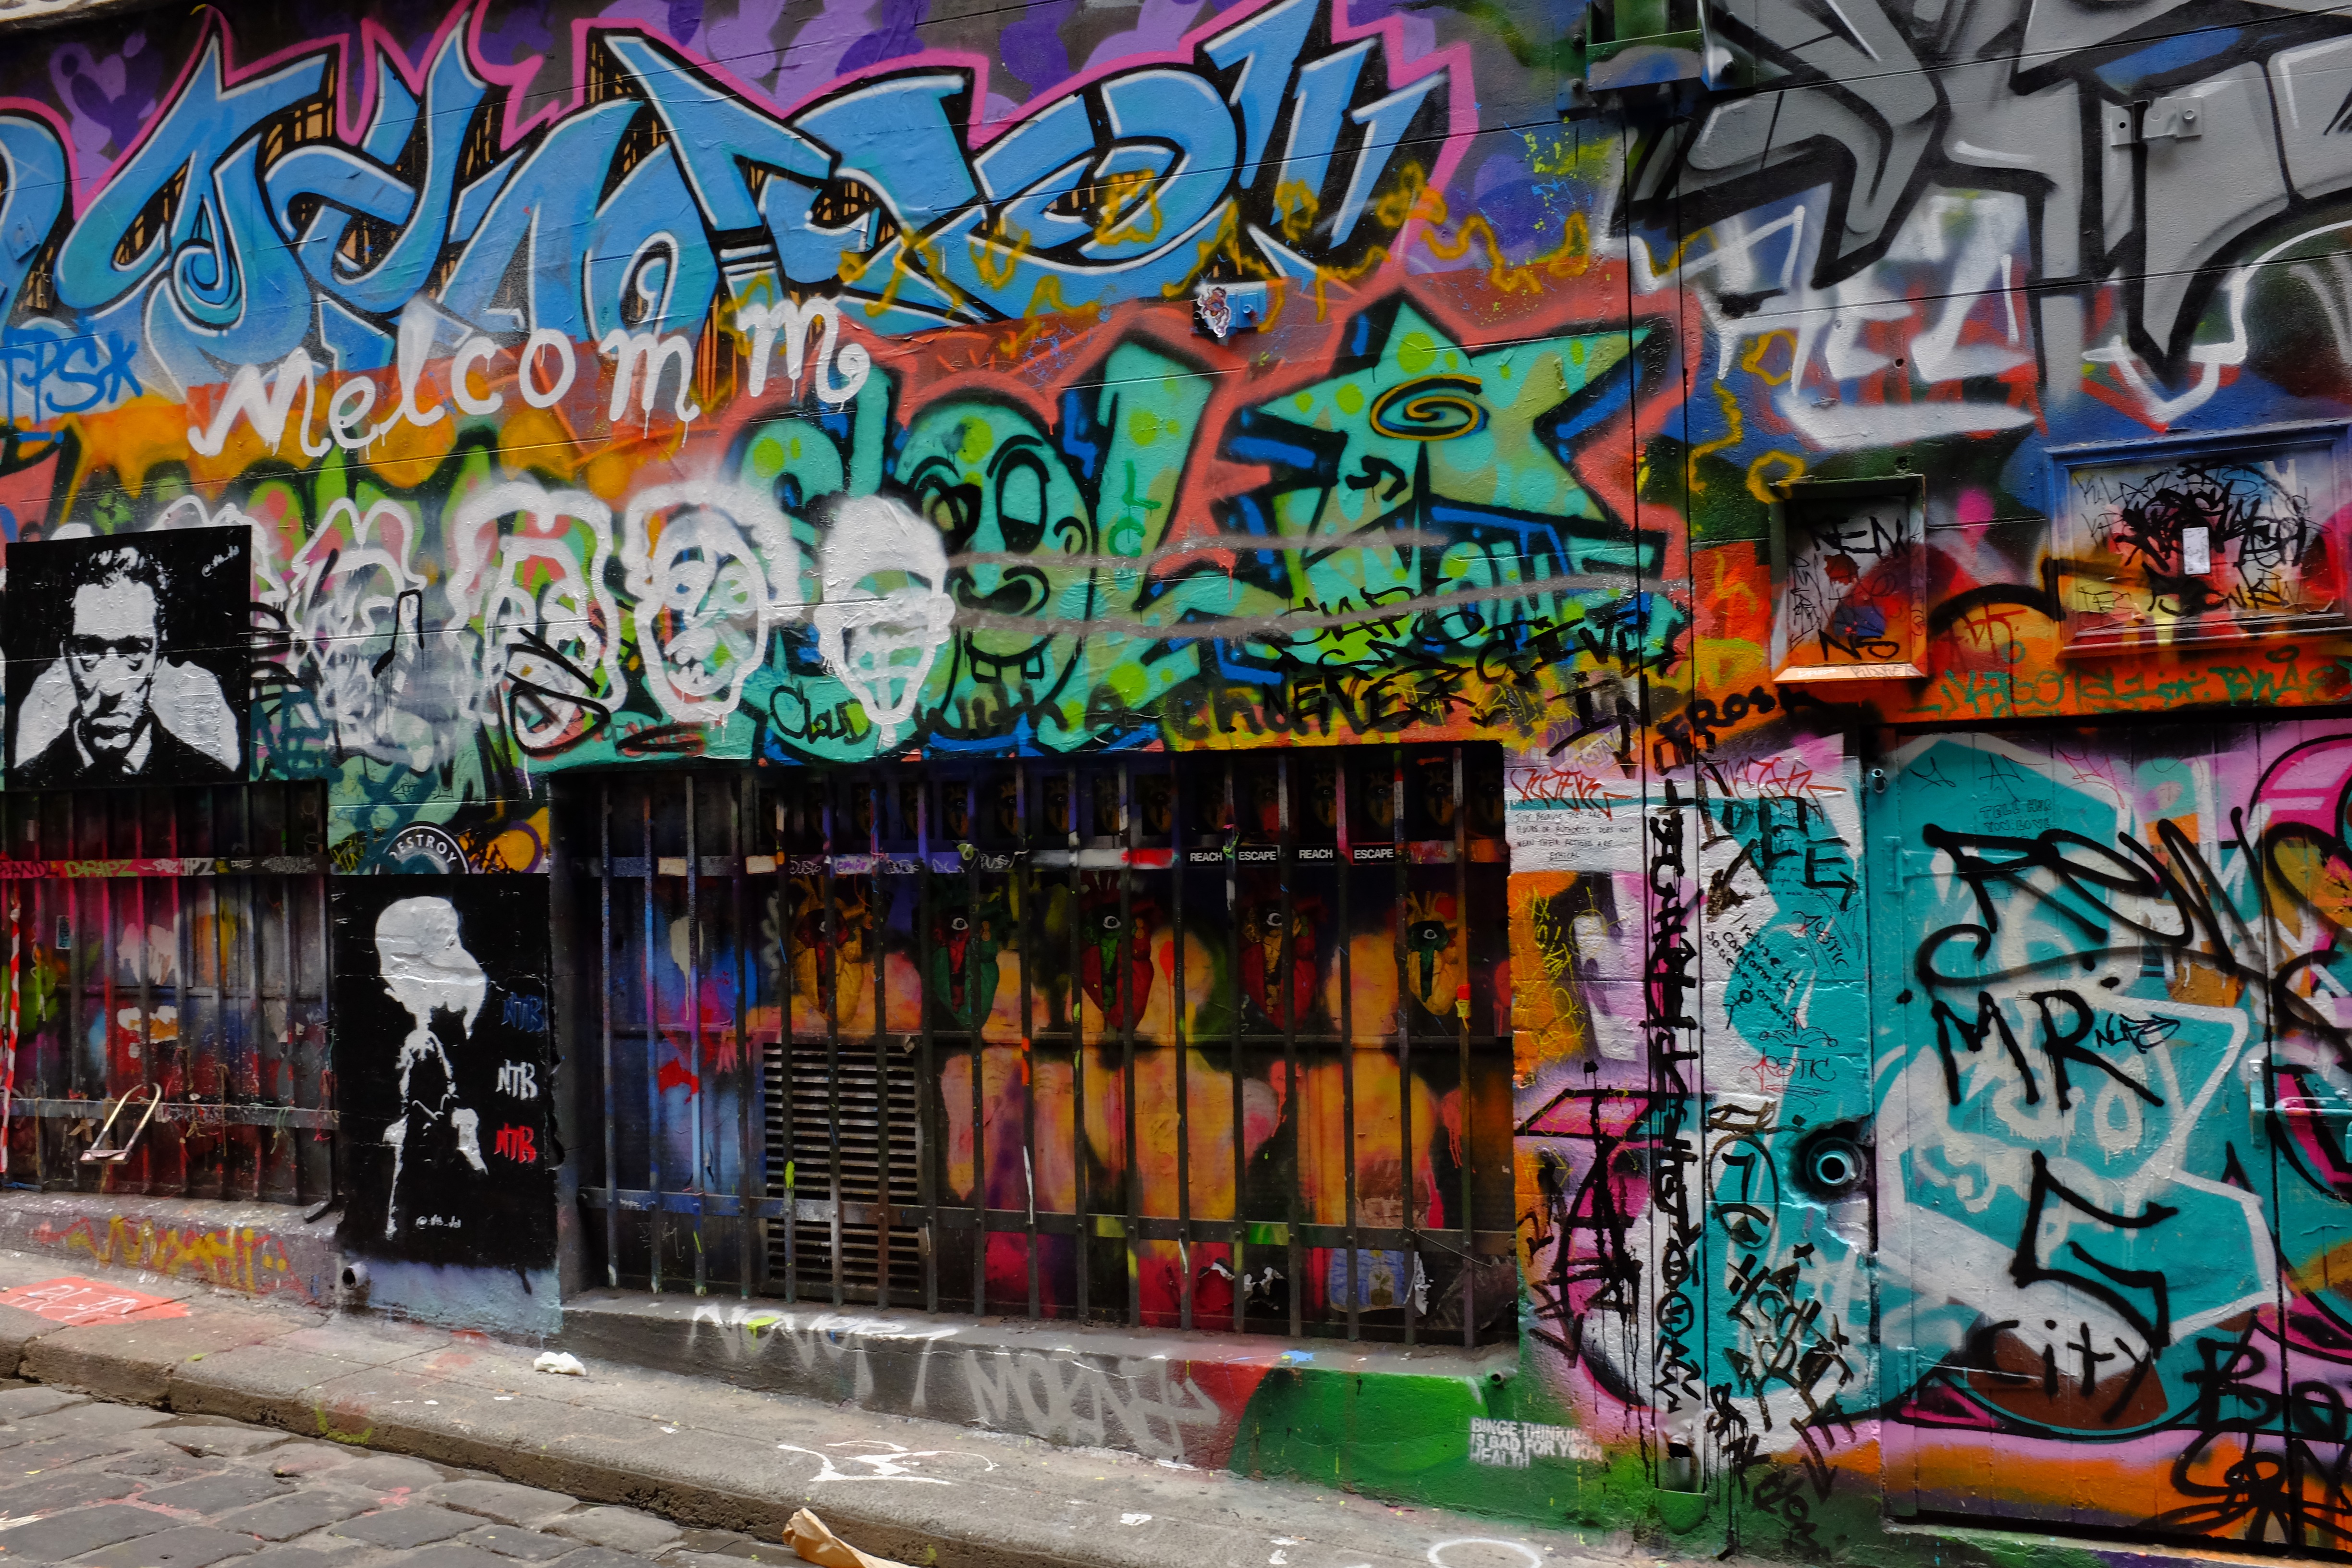
street, urban, wall, travel, graffiti, street art, art, mural, melbourne, urban area